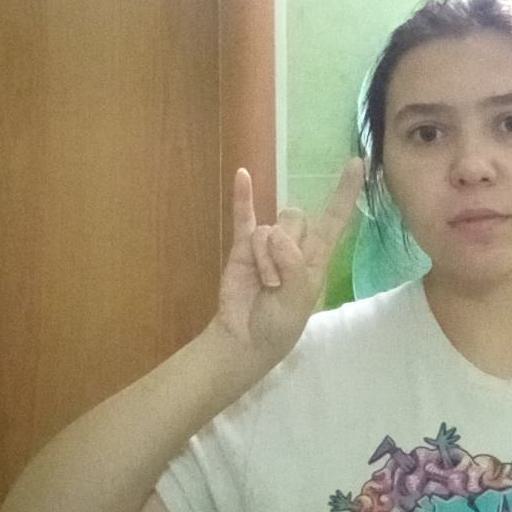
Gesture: rock